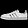
Label: Sneaker